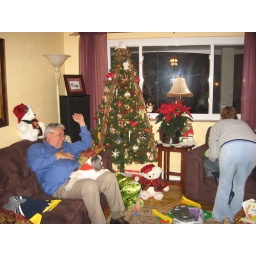
Papa Morbelli and Ashlynn-the green bootie under the tree- and Kelly bugging Cooper who is in the chair in front of Kelly